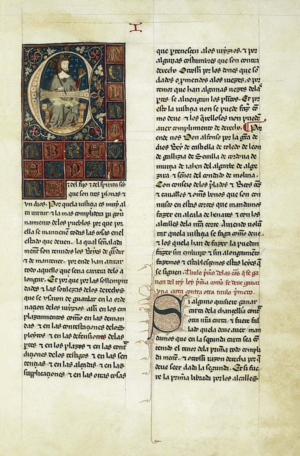
L'ordonnance d'Alcalá est un ensemble de 131 lois promulguées par l'assemblée des Cortes convoqués par le roi Alphonse XI de Castille à Alcalá de Henares le 28 février 1348. Elle reste le principal corps de lois de la Castille médiévale jusqu'aux lois de Toro de 1505. Elle est organisée en 32 titres. Ce texte législatif est reproduit dans la Nueva recopilación et la Novísima recopilación.